Barend van Hemert

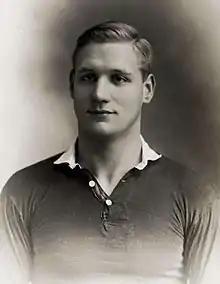
Van Hemert in 1914

Barend Arnold van Hemert (10 May 1891 – between 5–17 January 1945) was a Dutch male footballer. He was part of the Netherlands national football team, playing 1 match on 17 May 1914.